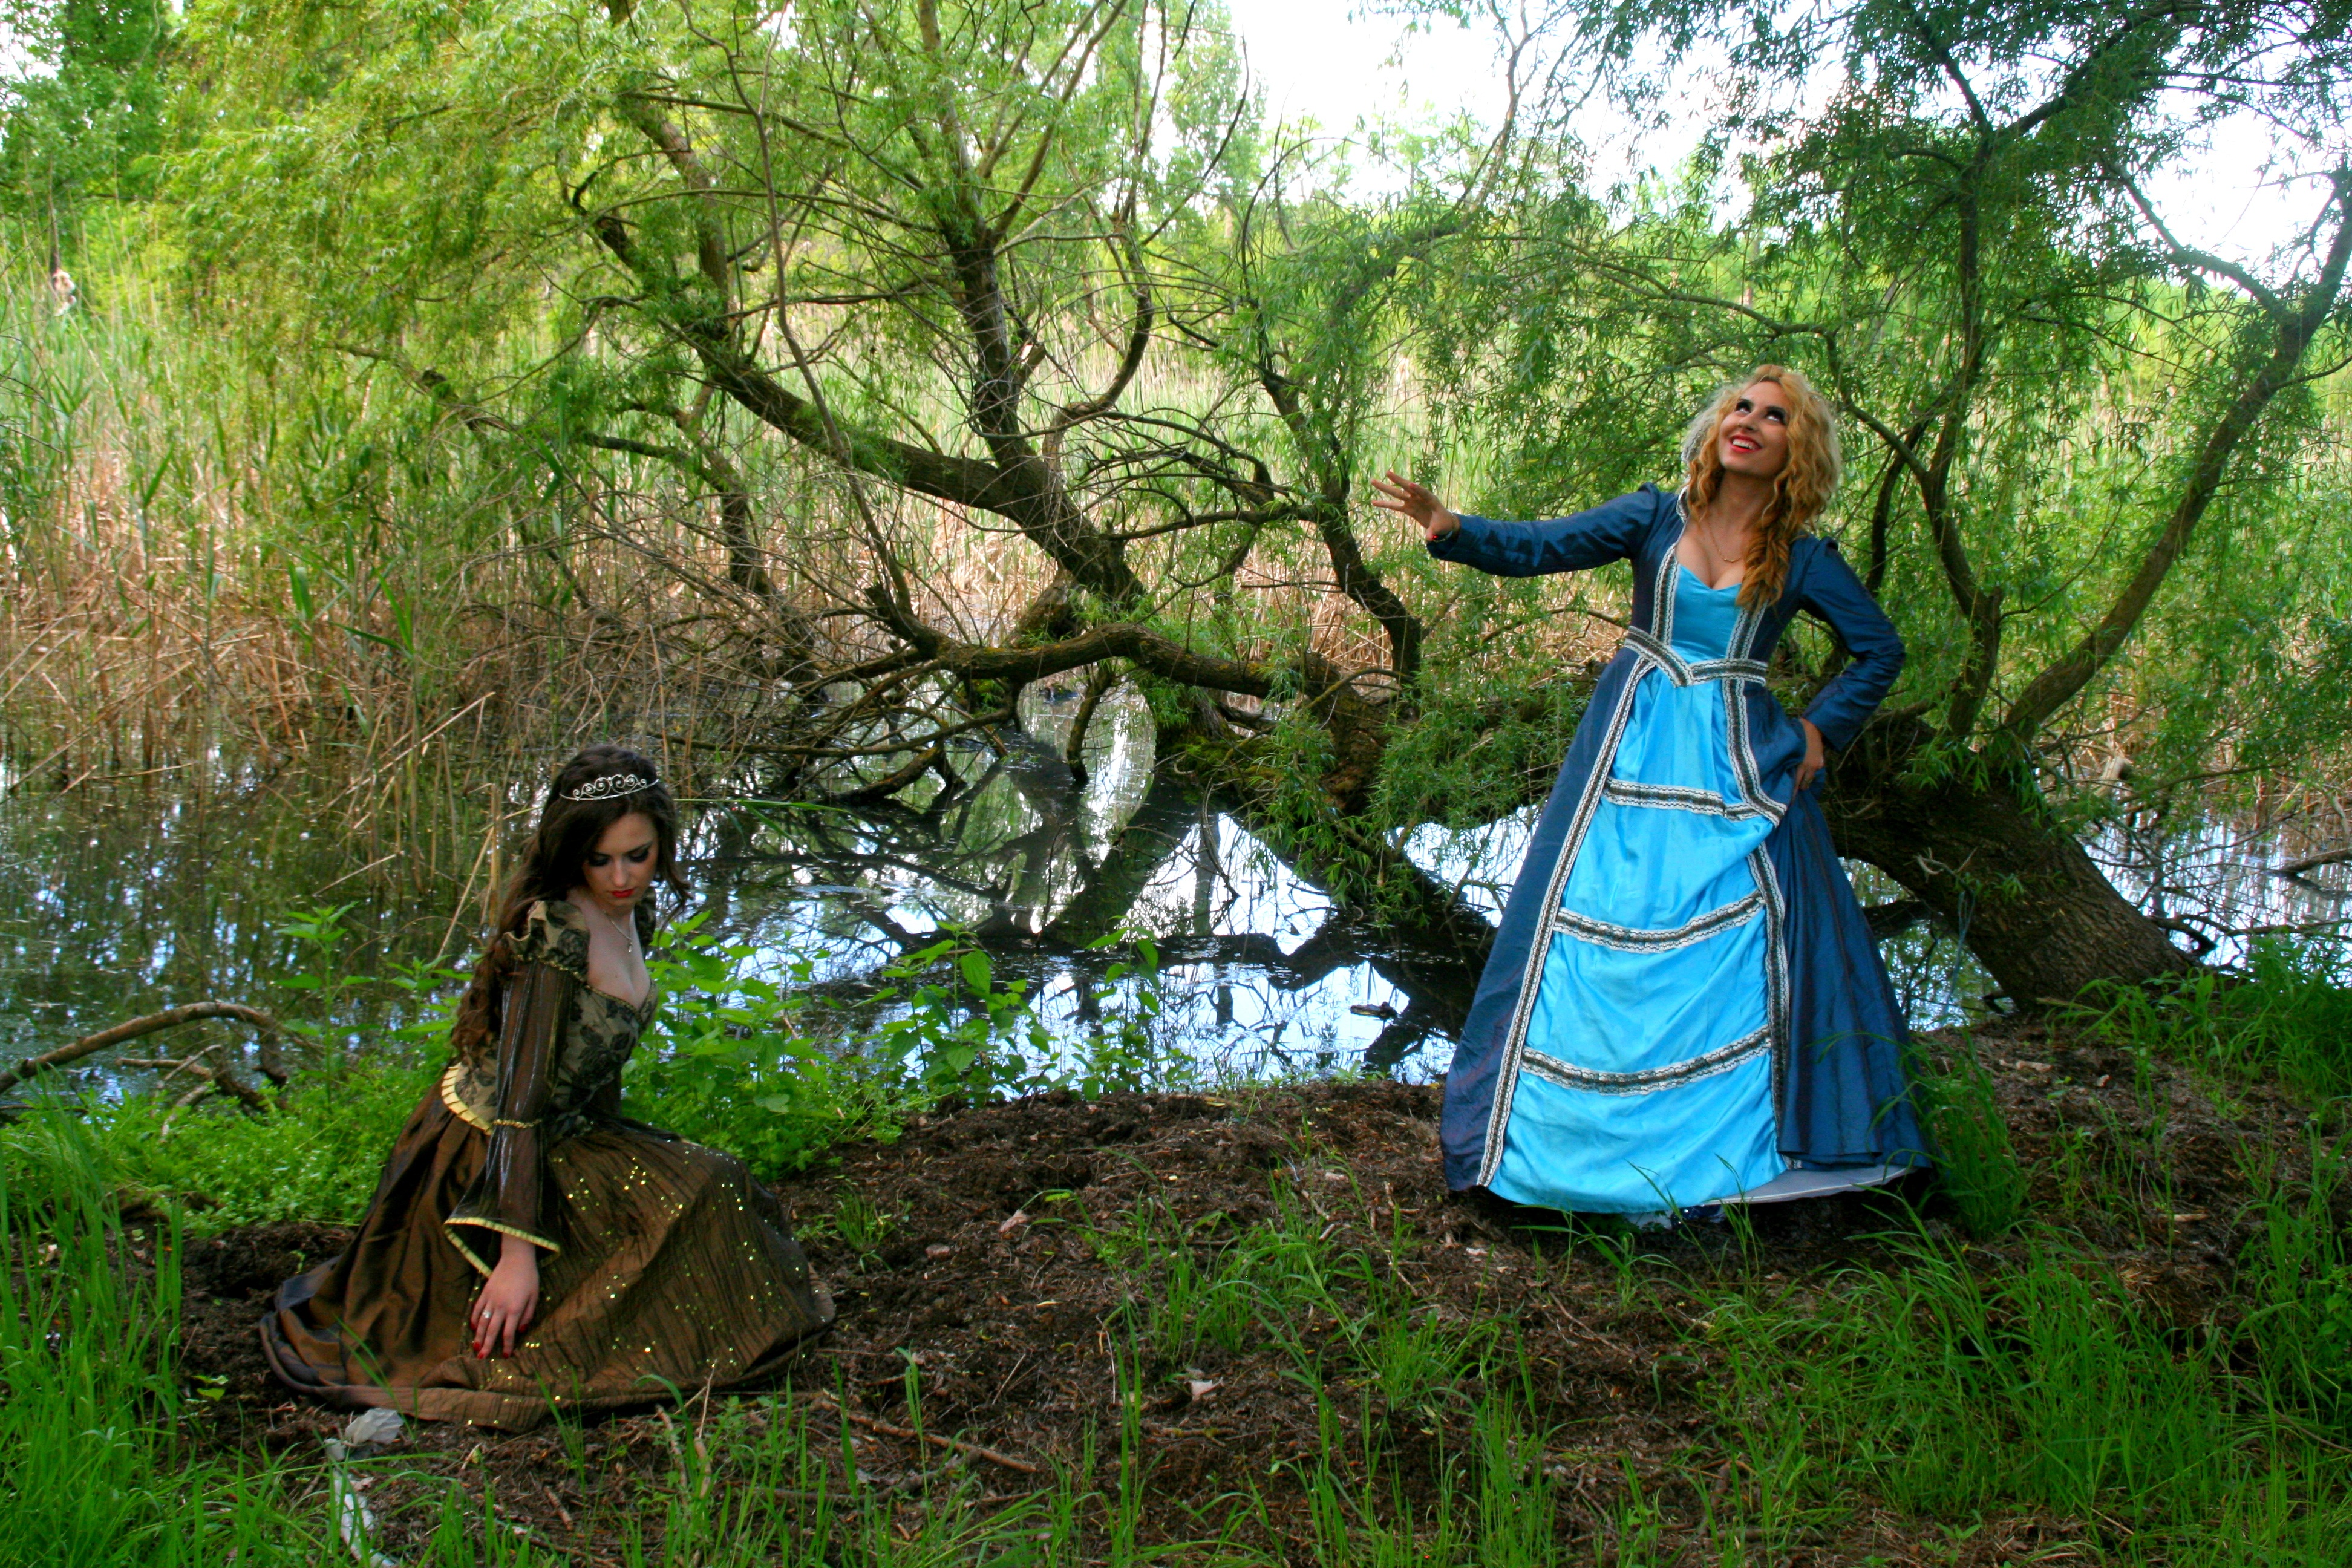
tree, forest, wilderness, plant, girl, flower, green, jungle, blue, wreath, dress, rainforest, beauty, story, princess, woodland, habitat, natural environment, woody plant